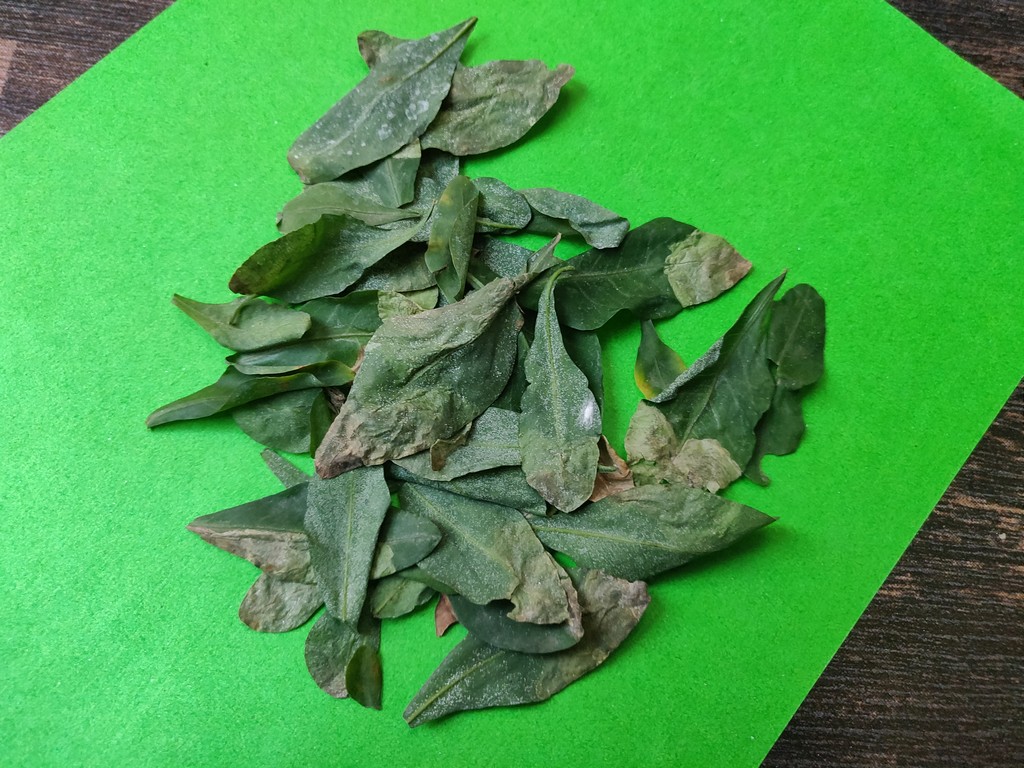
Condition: Unhealthy
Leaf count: multiple
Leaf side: unknown